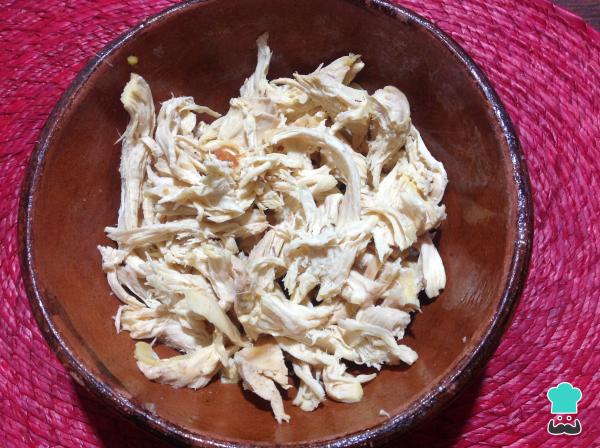
Una vez cocidas, se retiran del fuego, se sacan del caldo, se dejan enfriar aparte y se deshebran las pechugas de pollo. Al haberlo cocido, el pollo desmenuzado con las manos quedará perfecto.